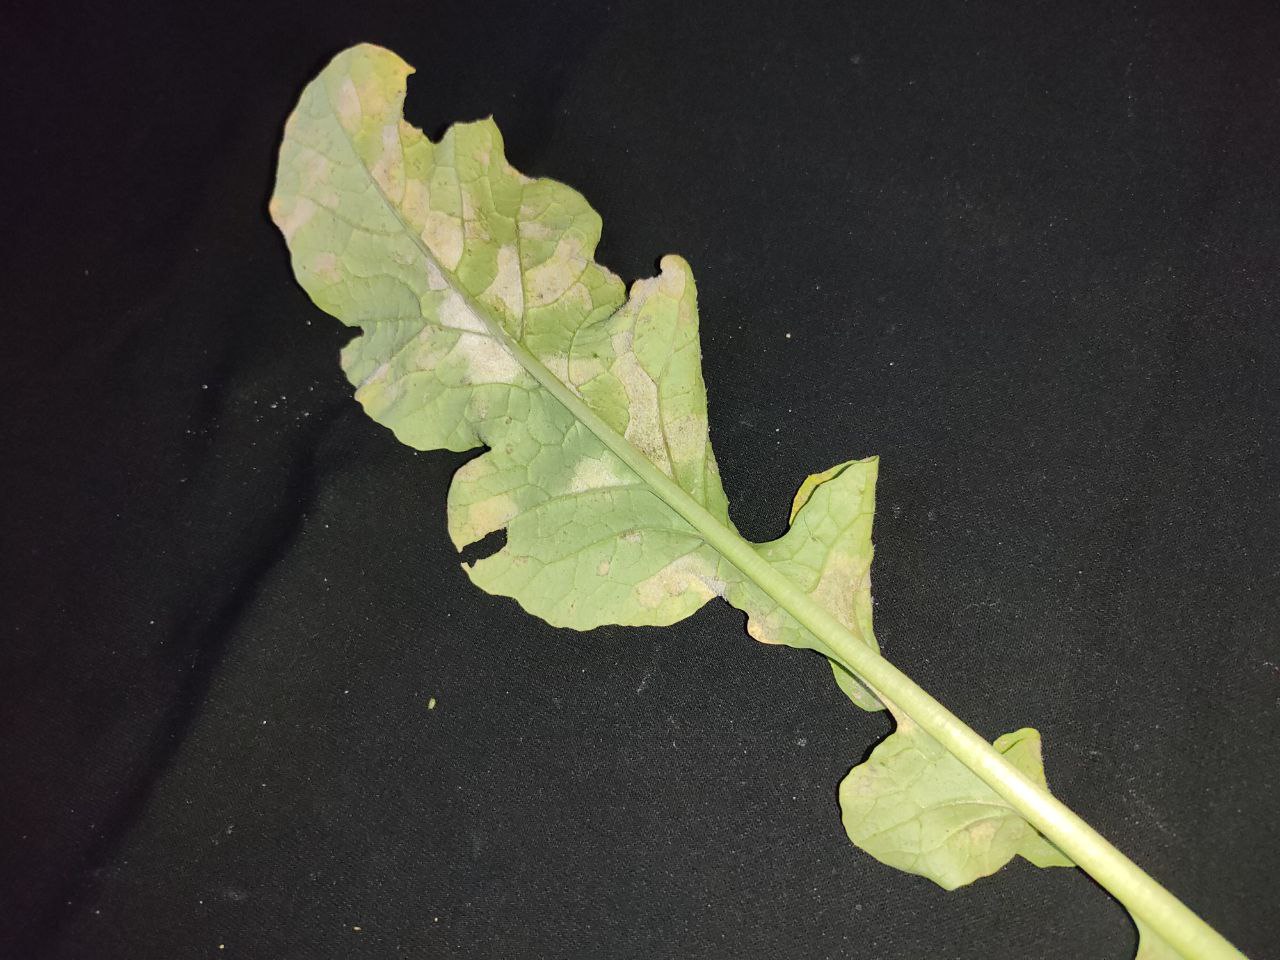
Label: Mosaic virus